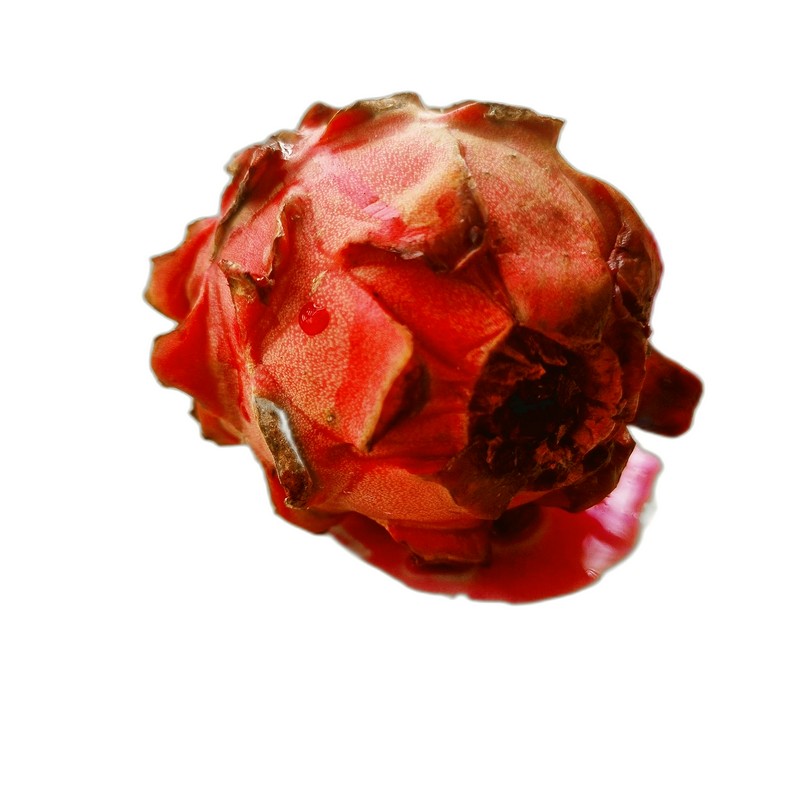
Label: Defect Dragon Fruit